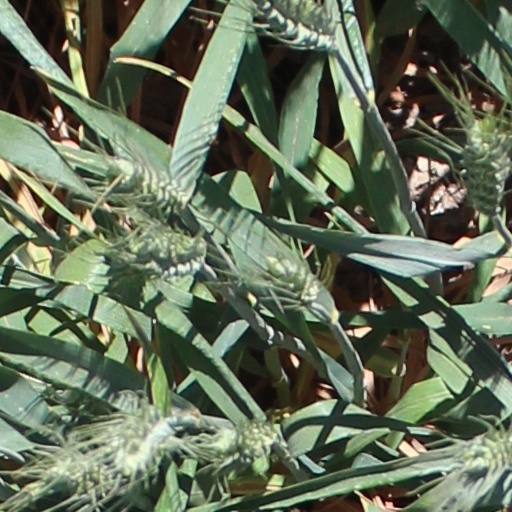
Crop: wheat